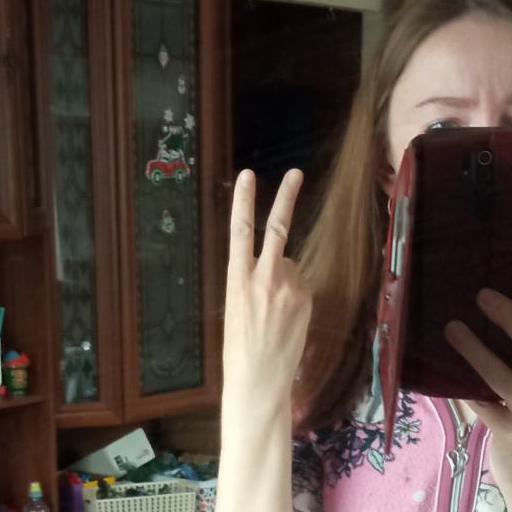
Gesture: peace_inverted